Votrax

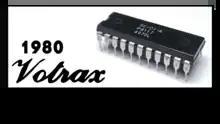
Votrax Voice Synthesizer IC

In 1984, the company restructured itself as a commercial phone/speech audio-response/auto-answering systems company after downsizing some of the staff. In 1987, Votrax merged with Vynet Corp., a voice-recognition prompt pioneer. It remained Votrax inc. until about 1992, when it was renamed to or otherwise merged with Vysion, Inc., a maker of security cameras and other related devices. It remained 'Vysion Inc.' until the company declared bankruptcy in June 1994 following a court battle patent litigation loss against PATCO inc., and from the remains of the old company, restructured itself as 'Maxxar' inc in 1995. Maxxar was acquired by Open Solutions, LLC (then Open Solutions, Inc.), on February 24, 2004, and Open Solutions, LLC was acquired by Fiserv, Inc. on January 14, 2013. Maxxar owned the rights to the Votrax name, but the trademark lapsed on March 11, 2016.